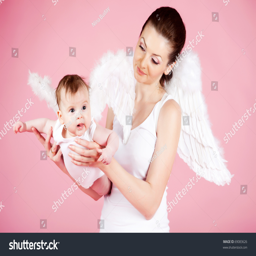
portrait of mother and child with angel wings on a pink background